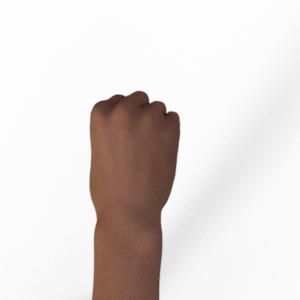
Label: rock